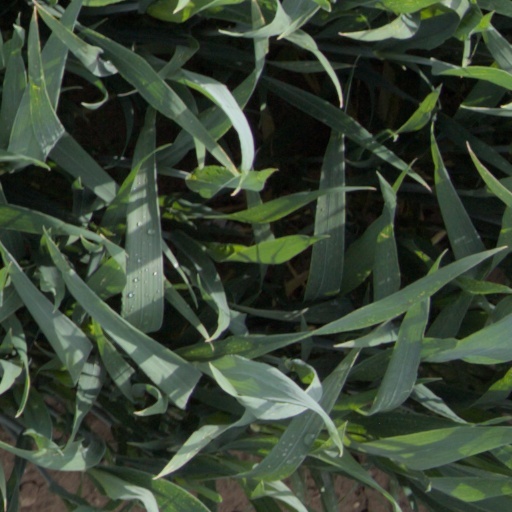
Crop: wheat